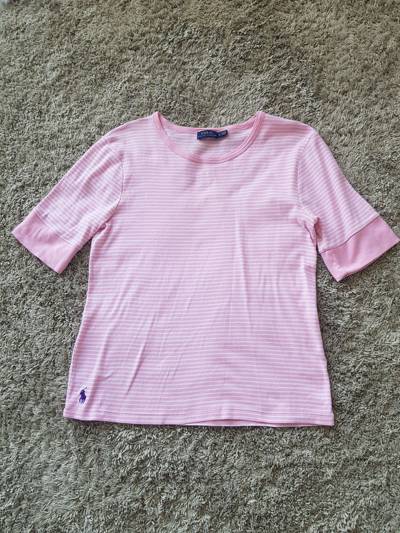
Waste category: clothes